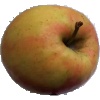
Label: apple_pink_lady